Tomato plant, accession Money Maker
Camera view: vertical (180 deg); turntable rotation: 330 degrees
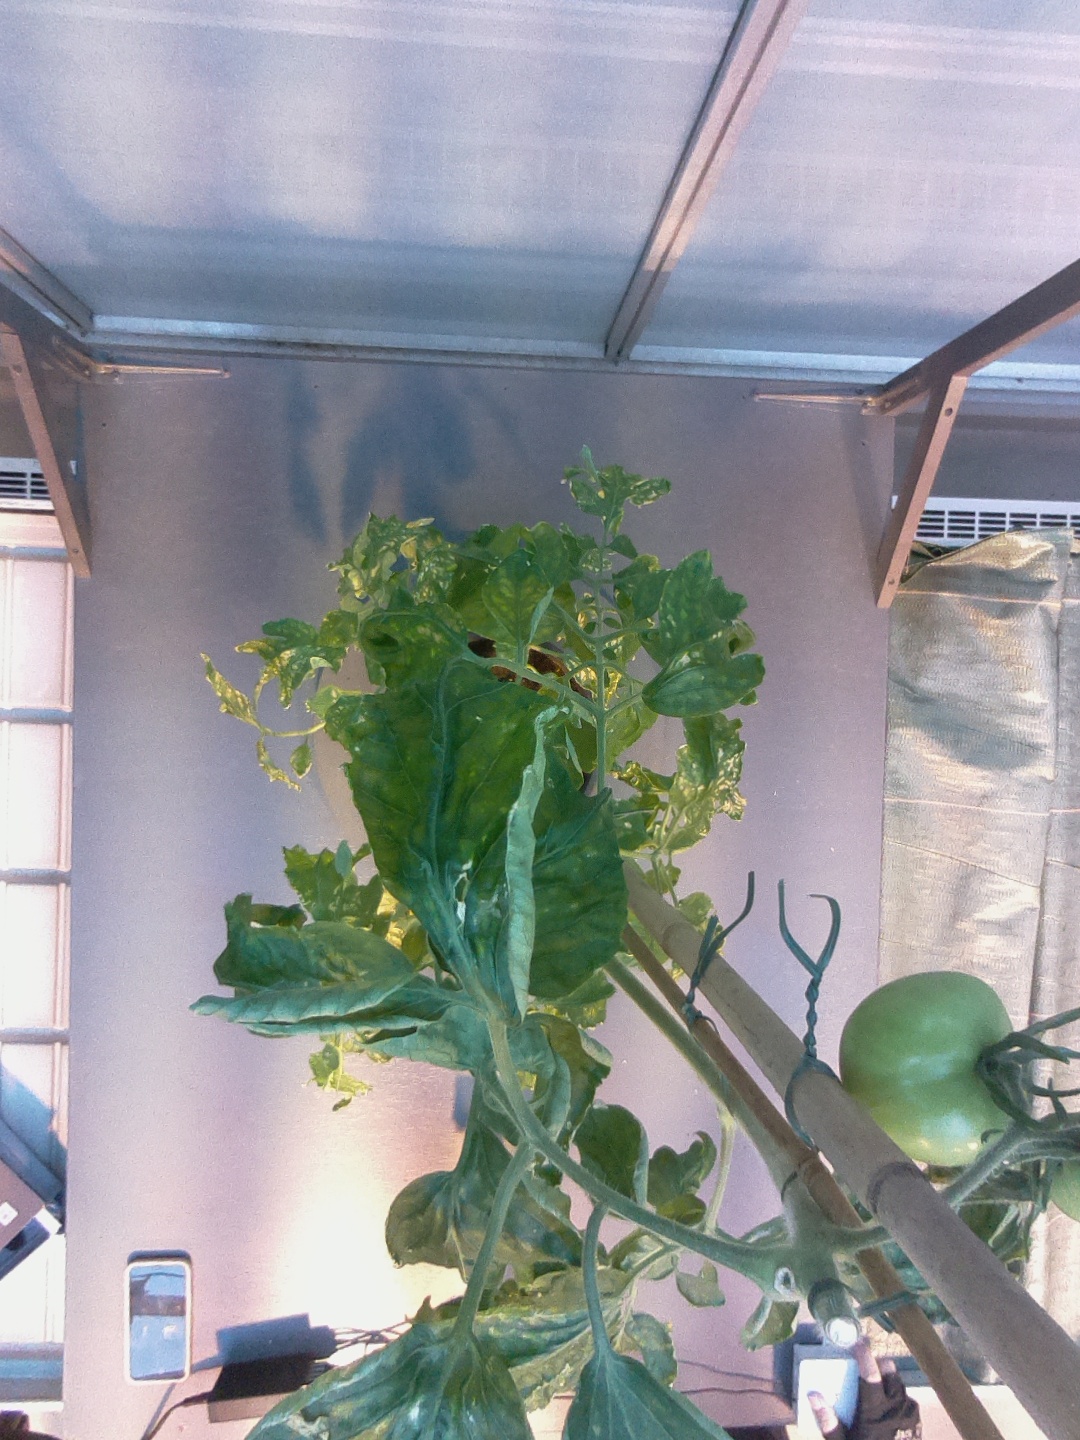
BBCH growth stage 76: 60%-70% of final fruit size